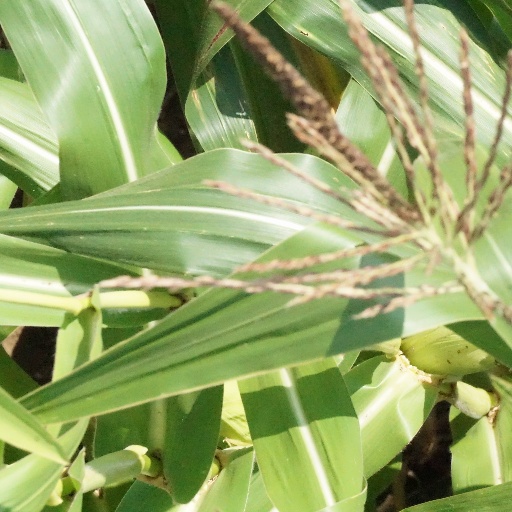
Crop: maize; corn